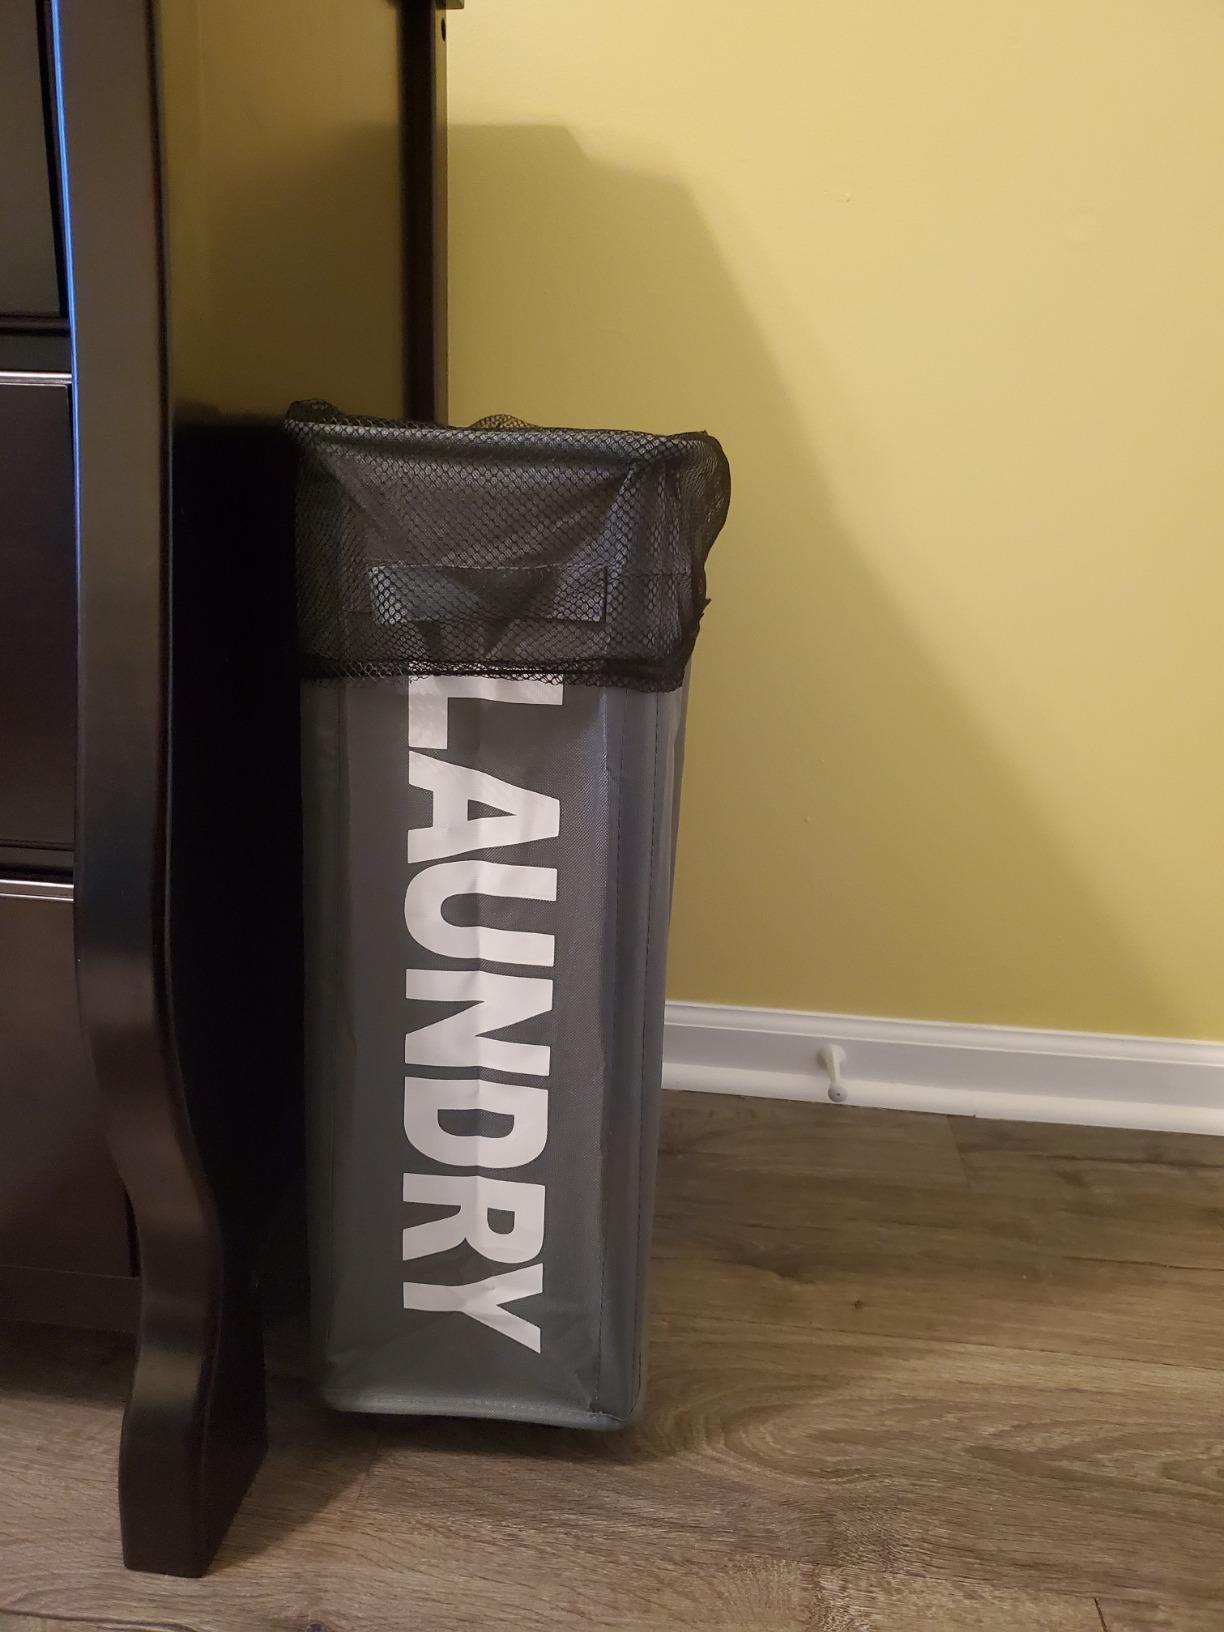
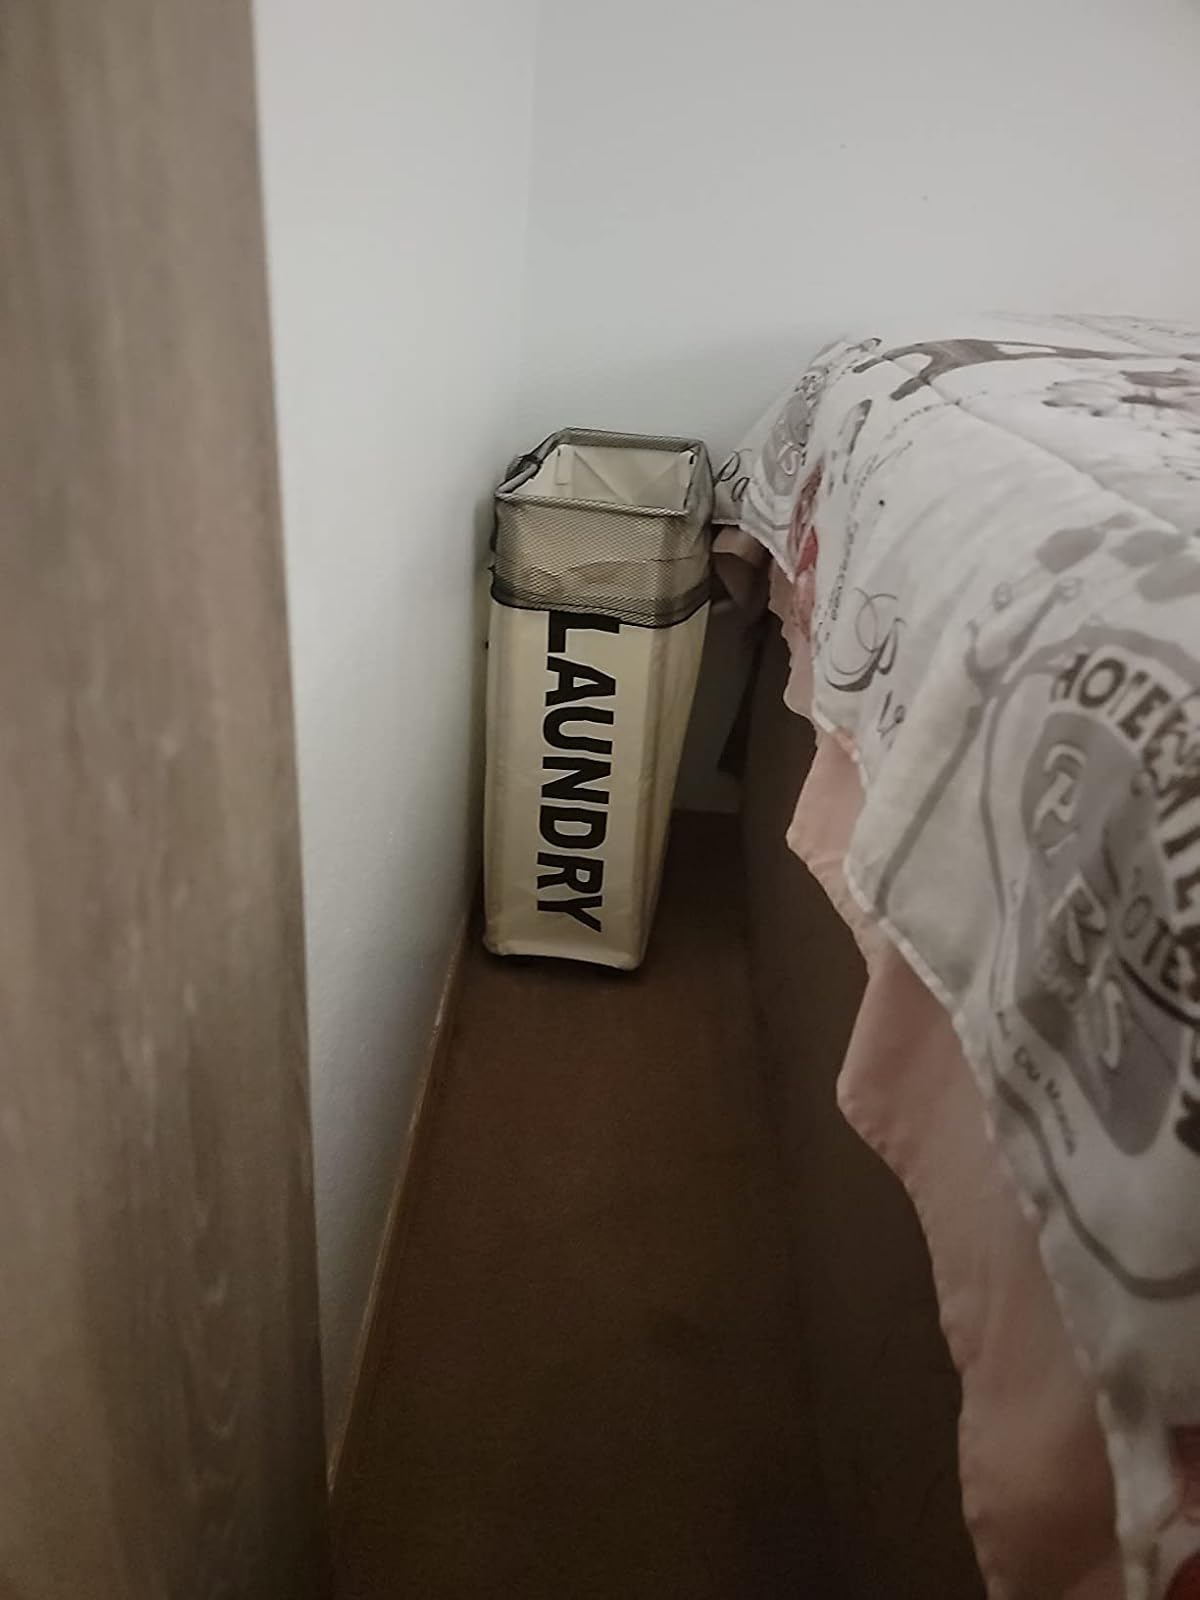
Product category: items_hamper
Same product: no